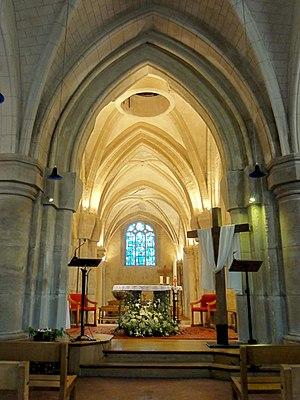
Vue sur le transept et le chœur depuis la nef (l'autel est actuellement placé dans la croisée du transept).
L'église Saint-Pierre-aux-Liens est une église catholique située à Osny, en France. Elle possède un transept provenant d'une première église romane de la fin du XIᵉ siècle, avec un croisillon nord toujours inchangé hormis la voûte, un chœur du début du XIIIᵉ siècle, encore dans le style gothique primitif, et un clocher gothique contemporain du chœur. La nef et les bas-côtés ont été construits à neuf à la fin du XIXᵉ siècle seulement, en imitant le modèle du XIIIᵉ siècle jamais correctement réparé depuis la guerre de Cent Ans. Dans son ensemble, l'église Saint-Pierre ne présente pas de particularités architecturales qui lui sont spécifiques, mais les parties anciennes sont toutefois d'un intérêt archéologique certain. Le clocher et le chœur sont inscrits monuments historiques depuis respectivement 1926 et 1948 ; le transept n'est pas encore protégé bien qu'étant la partie la plus ancienne. À la suite d'un incendie criminel, les parties orientales de l'église ont été restaurées en 2008. L'église Saint-Pierre-aux-Liens reste toujours le centre de la vie paroissiale d'Osny, et les messes dominicales y sont célébrées le samedi soir et le dimanche matin.